Paula Bataona Renyaan

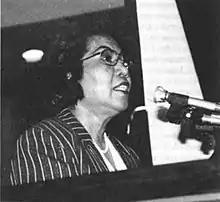
Paula Bataona Renyaan giving a speech about the taxation bill in 1997.

On 1 February 1991, Renyaan was inaugurated by Speaker Kharis Suhud as an interim replacement member of the People's Representative Council from the Armed Forces faction. She replaced the retired Colonel Sadikoen Soegih Waras.